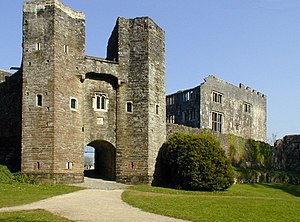
Berry Pomeroy Castle
Berry Pomeroy Castle
Berry Pomeroy Castle er en Tudorherregård, de rer blevet opført inden for murene af en tidligere borg nær landsbyen Berry Pomeroy, i det sydlige Devon, England. Den blev opført i 1400-tallet af Pomeroy-familien som havde ejet stedet siden 1000-tallet. I 1547 var familien i økonomiske vanskeligheder, og solgte deres jord til Edward Seymour, 1st Duke of Somerset. Bortset fra en kort periode, hvor de mistede done til kronen efter Edwards henrettelse, har borgen været i Seymour-familiens eje siden. Den blev dog forladt i slutningen af 1600-tallet da den fjerde baron flyttede til Wiltshire.